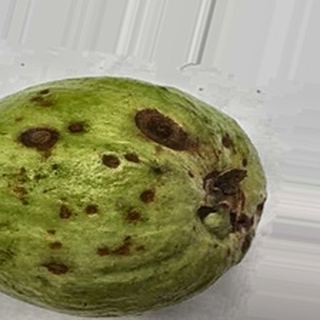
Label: guava_anthracnose